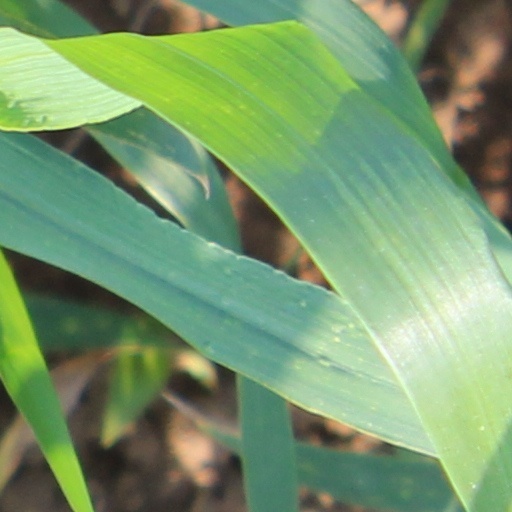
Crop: wheat